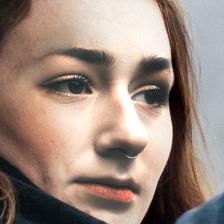
Label: faces